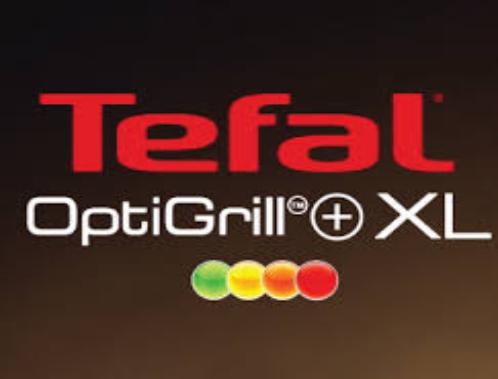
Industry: Necessities